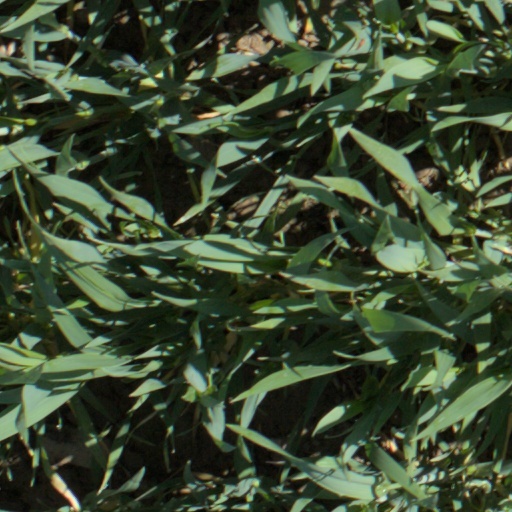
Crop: wheat